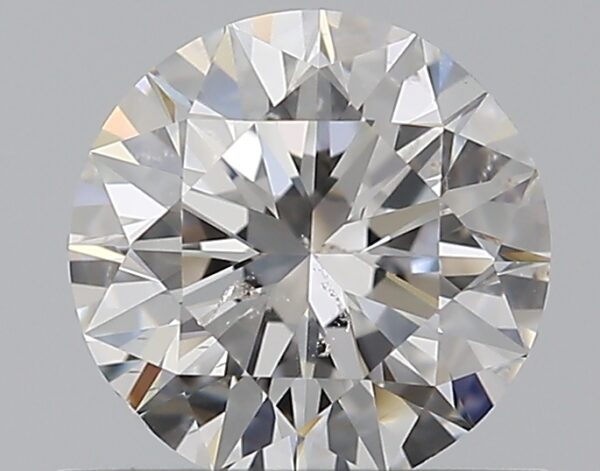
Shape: round
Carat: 0.7
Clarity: SI1
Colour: F
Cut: EX
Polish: EX
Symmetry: VG
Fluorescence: N
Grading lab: GIA
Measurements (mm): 5.68 x 5.73 x 3.55